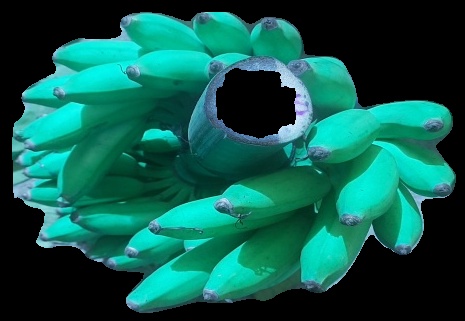
Variety: elakki-bale
Grade: grade1